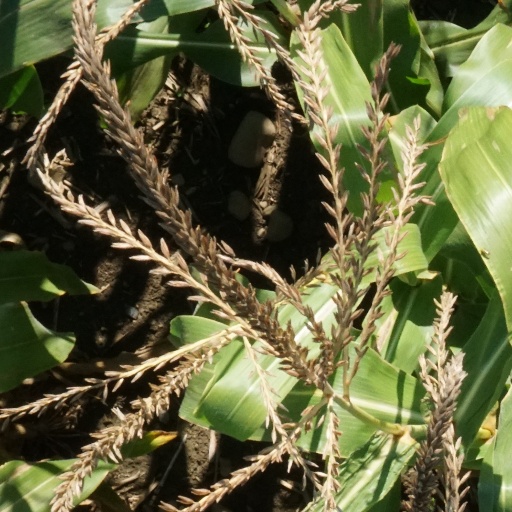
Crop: maize; corn